Dissident

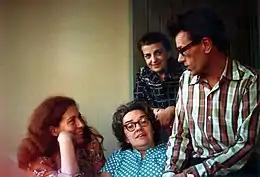
Moscow Helsinki Group members Yuliya Vishnevskaya, Lyudmila Alexeyeva, Dina Kaminskaya, Kronid Lyubarsky in Munich, 1978

Soviet dissidents were people who disagreed with certain features in the embodiment of Soviet ideology and who were willing to speak out against them. The term "dissident" was used in the Soviet Union in the period following Joseph Stalin's death until the fall of communism. It was used to refer to small groups of marginalized intellectuals whose modest challenges to the Soviet regime met protection and encouragement from correspondents. Following the etymology of the term, a dissident is considered to "sit apart" from the regime. As dissenters began self-identifying as "dissidents", the term came to refer to an individual whose non-conformism was perceived to be for the good of a society.